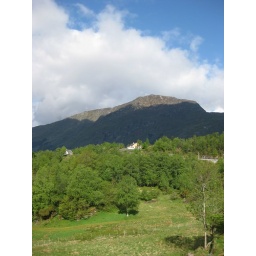
The mountain in cloud shadow.